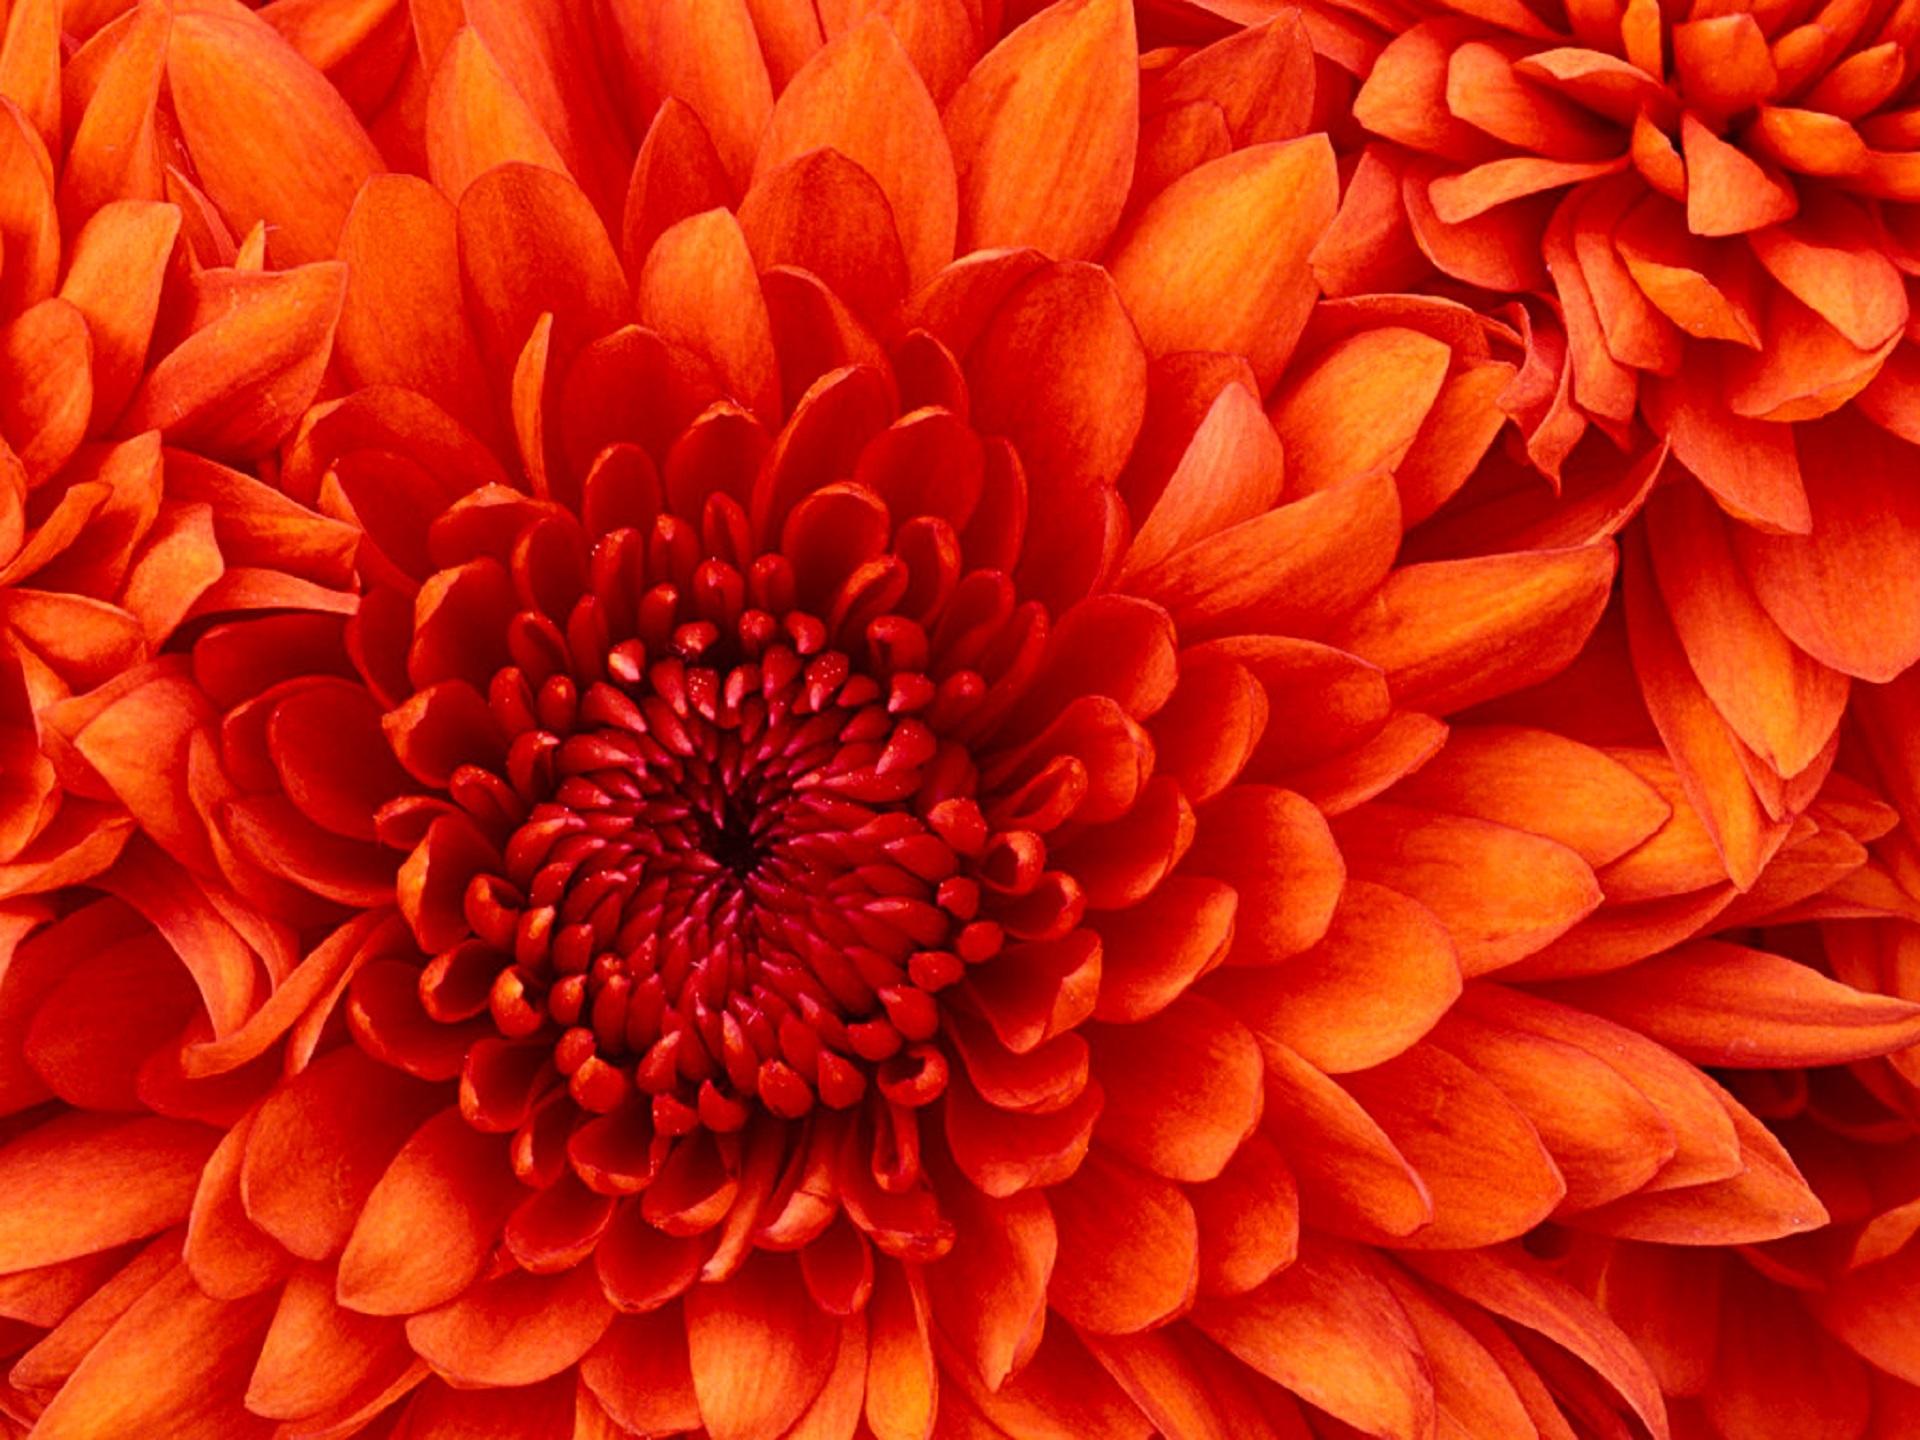
nature, blossom, plant, flower, petal, bloom, floral, pattern, red, macro, blooming, colorful, close up, dahlia, design, petals, symmetry, gerbera, chrysanthemum, macro photography, flowering plant, daisy family, asterales, land plant, chrysanths